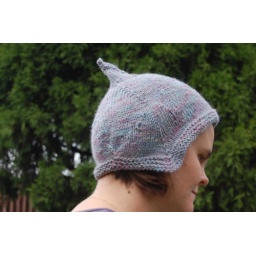
hat in front of tree